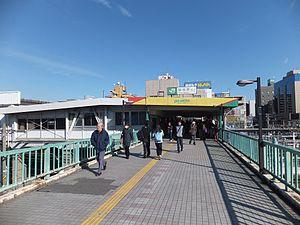
La gare de Soga est une gare ferroviaire de la ville de Chiba, dans la préfecture éponyme au Japon. Elle est exploitée par la compagnie JR East.